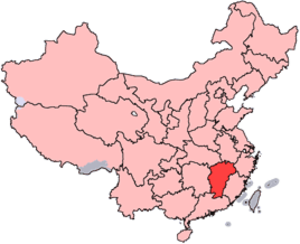
La structure administrative du Jiangxi, province de la République populaire de Chine, est constituée des trois niveaux suivants :